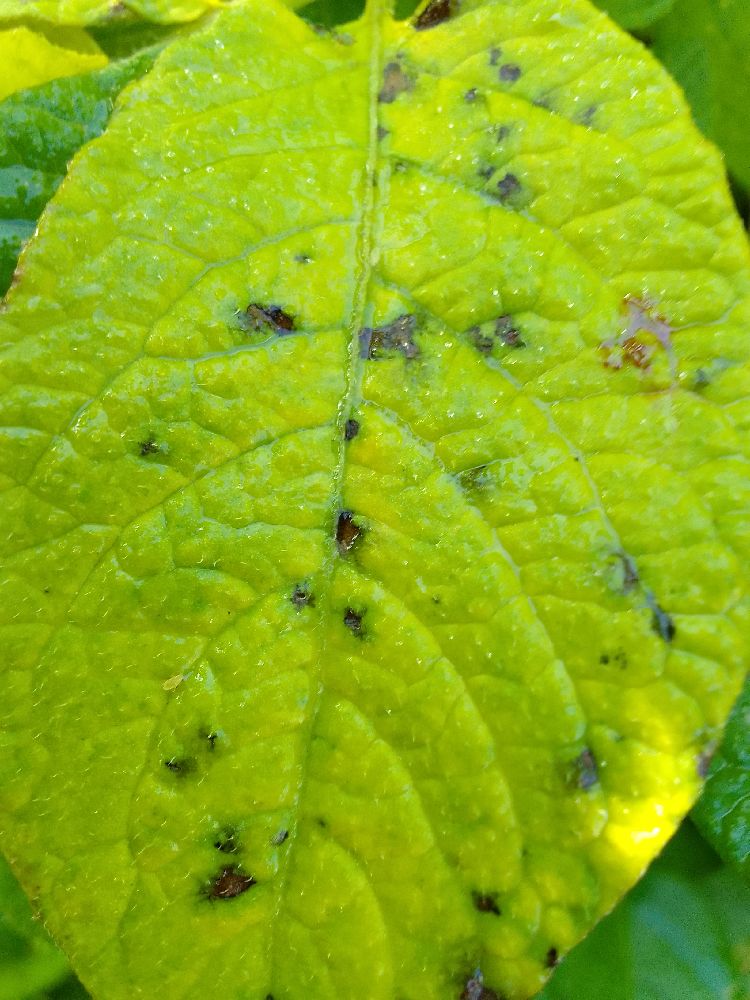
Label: Early blight